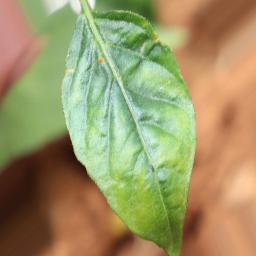
Label: mites_and_trips